Death of Ludwig van Beethoven

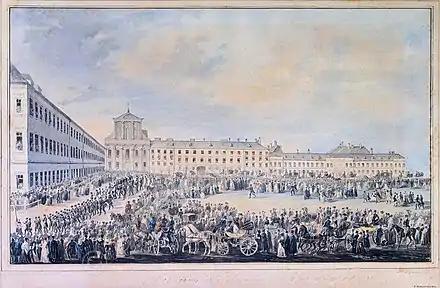
Beethoven's funeral as depicted by Franz Xaver Stöber (1795–1858)

The German composer Ludwig van Beethoven died in his apartment in the , Vienna, on 26 March 1827 at the age of 56, following a prolonged illness. His death was witnessed by his sister-in-law, possibly by his secretary Karl Holz, and by his close friend Anselm Hüttenbrenner, who provided a vivid description of the event. Beethoven's funeral was held three days later, and the procession was witnessed by a large crowd. He was originally buried in the cemetery at Währing, although his remains were moved in 1888 to the Vienna Central Cemetery.